Geology of Sicily

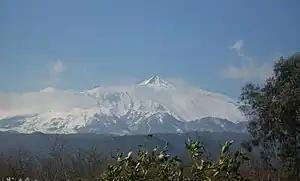
Mount Etna.

Mount Etna is an active stratovolcano located at the eastern coast of Sicily which is composed mainly of basalt. Its formation began at about 0.5 Ma when submarine volcanism occurred at the Gela foredeep and formed tholeiitic pillow lava. At about 0.3 Ma, a tholeiitic lava plateau was formed on an ancient alluvial plain by fissure-type volcanism. From 0.22 Ma, volcanism mainly occurred at the Ionian coast which formed an alkaline shield volcano with length of 15 km at the N-S direction, until volcanism shifted westward to the current location of Mt. Etna at about 129 ka. Finally, central-vent type volcanism began with the formation of two small parasitic cones, which the eruption of these two cones ended at 106 and 102 ka. It is suggested that the formation of Mount Etna is closely related to the subduction system of Sicily. Although the magma does not originate from the subducted material, the retreat of African slab creates a low-pressure zone at the mantle wedge under Calabria, which pulls the asthenospheric material under the African plate laterally towards the northeast. This process produces a large volume of magma that caused upwelling under Mount Etna, as well as the regional uplift of the Calabrian unit.